Tiʻi Paulo

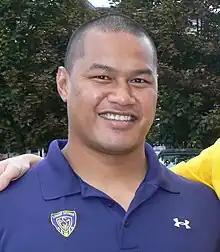

Tii Paulo (born 13 January 1983) is a rugby union player for Clermont in the Top 14 competition. He plays as a hooker.